Valley Railroad Bridge

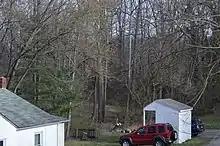
Looking toward the bridge from Mill Road

The Valley Railroad Bridge is a single-span, barrel-vaulted stone structure. The bridge structure is a semi-circular vaulted tunnel through a man-made earthen embankment. The bridge is an architecturally significant remnant of an unrealized transportation scheme dating to the Reconstruction Era following the American Civil War. The Valley Railroad was never completed to Salem, therefore the bridge, constructed in 1873, never fulfilled its intended purpose.